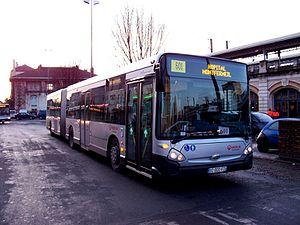
GX 427 Artictulé
Le réseau de bus TRA est géré par Transports Rapides Automobiles, société détenue par le groupe Transdev. Il constitue le réseau du groupe Transdev chargé de la desserte du département français de la Seine-Saint-Denis.